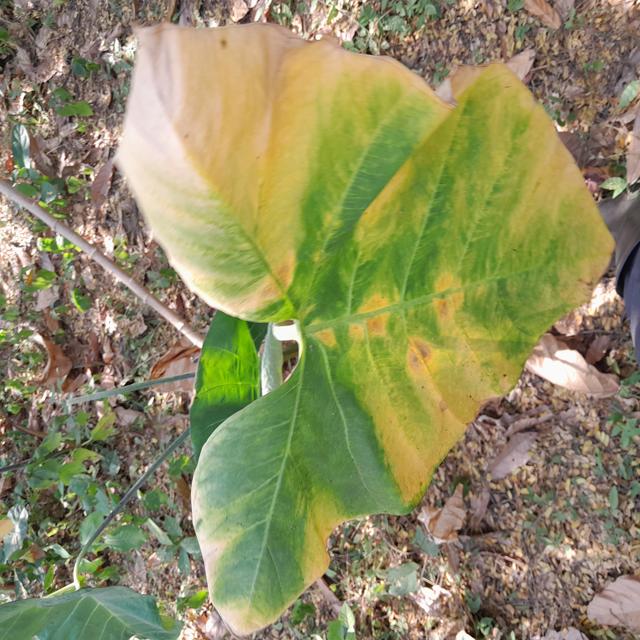
Label: Mid_Blight